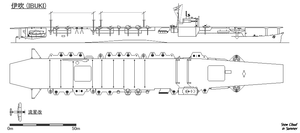
L’Ibuki fut le dernier croiseur lourd de la Marine impériale japonaise. Il fut réalisé par le chantier naval de Kure et modifié sur celui de Sasebo pour être reconverti en porte-avions léger à partir de 1943.